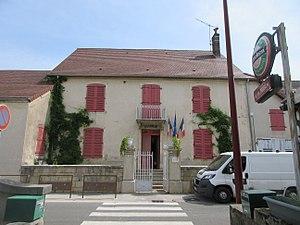
Mairie de Chilly-le-Vignoble.